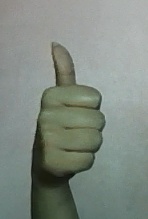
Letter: aleff